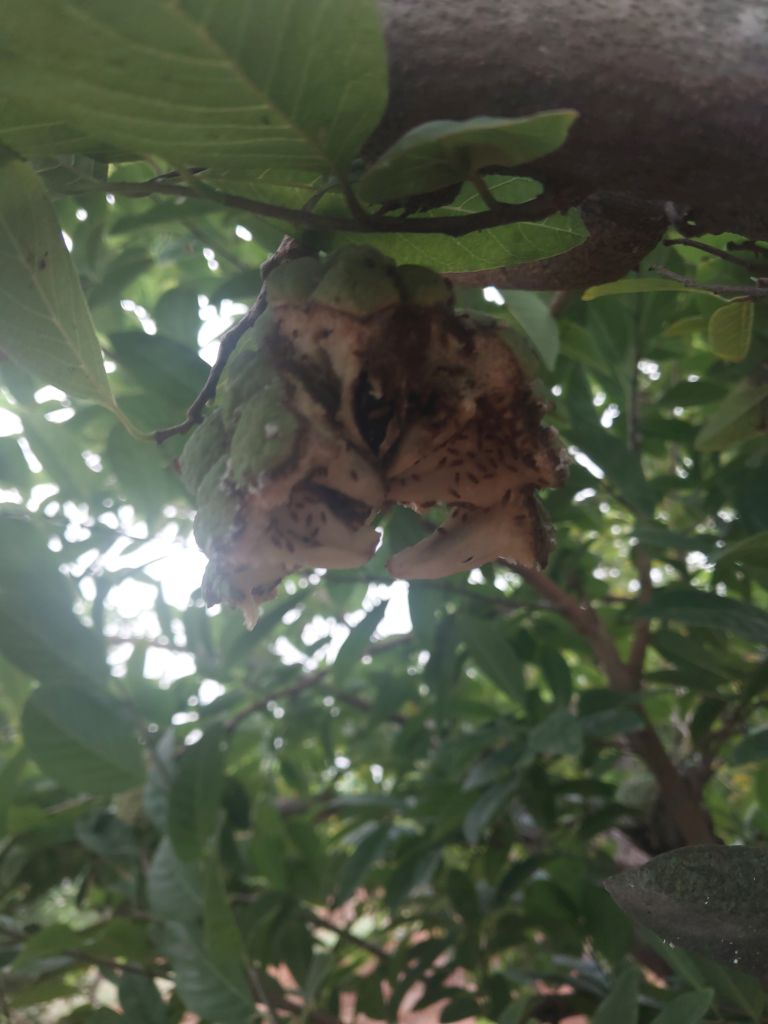
Disease label: Mealy Bug